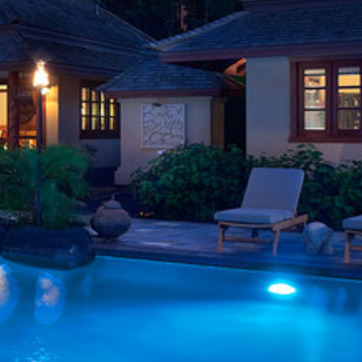
Material: foliage